Septimal kleisma

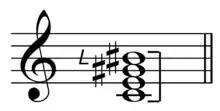
Septimal kleisma: B

It is a minute comma type interval of approximately 7.7 cents. Factoring it into primes gives 2 3 5 7, which can be rewritten 2 (5/4) (9/7). That says that it is the amount that two major thirds of 5/4 and a septimal major third, or supermajor third, of 9/7 exceeds the octave.